Scintillating scotoma

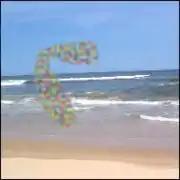
Example of a scintillating scotoma, as may be caused by cortical spreading depression

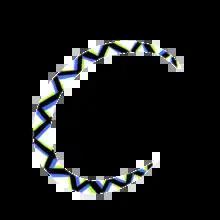
Artist's depiction of a scintillating scotoma, exhibiting a flashing visual pattern similar to dazzle camouflage used during WWI.

Scintillating scotoma is a common visual aura that was first described by 19th-century physician Hubert Airy (1838–1903). Originating from the brain, it may precede a migraine headache, but can also occur acephalgically (without headache), also known as visual migraine or migraine aura. It is often confused with retinal migraine, which originates in the eyeball or socket.